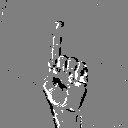
ASL letter: z